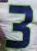
Number: 3